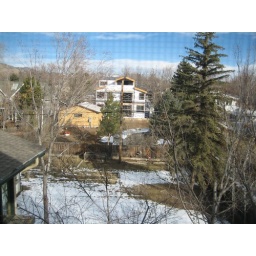
View from tower to north, with 3-story house under construction behind me.